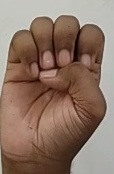
ASL sign: E